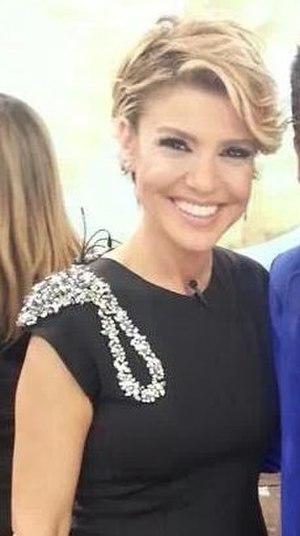
Gülben Ergen est une chanteuse, actrice, présentatrice de télévision turque née le 25 août 1972 à Istanbul en Turquie.